Fluoride volatility

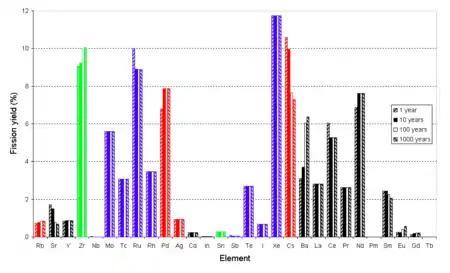
Blue elements have volatile fluorides or are already volatile; green elements do not but have volatile chlorides; red elements have neither, but the elements themselves are volatile at very high temperatures. Yields at 10 years after fission, not considering later neutron capture, fraction of 100% not 200%. Beta decay Kr-85→Rb, Sr-90→Zr, Ru-106→Pd, Sb-125→Te, Cs-137→Ba, Ce-144→Nd, Sm-151→Eu, Eu-155→Gd visible.

Valences for the majority of elements are based on the highest known fluoride. However, elements with high valence tend to reach higher oxidation state in compounds with oxygen rather than fluorine.